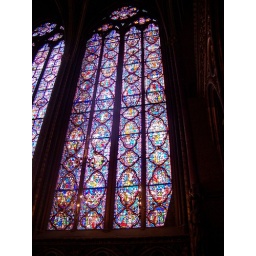
Gigantic stained glass window in Sainte Chapelle.